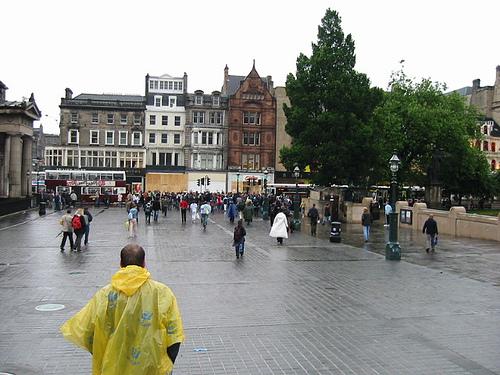
Weather: rain or strom